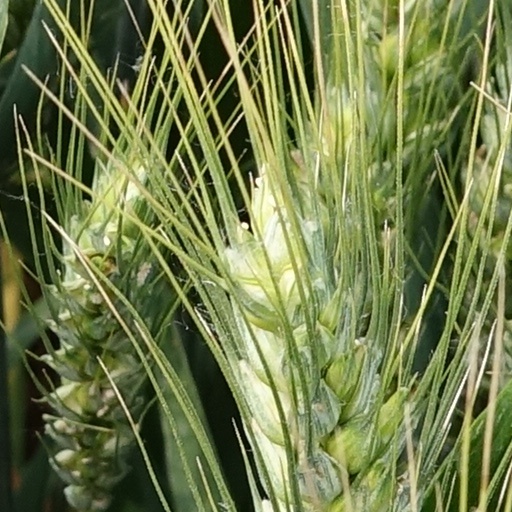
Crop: wheat